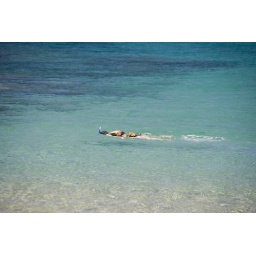
Mom snorkeling by the black rock